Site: brandenburg
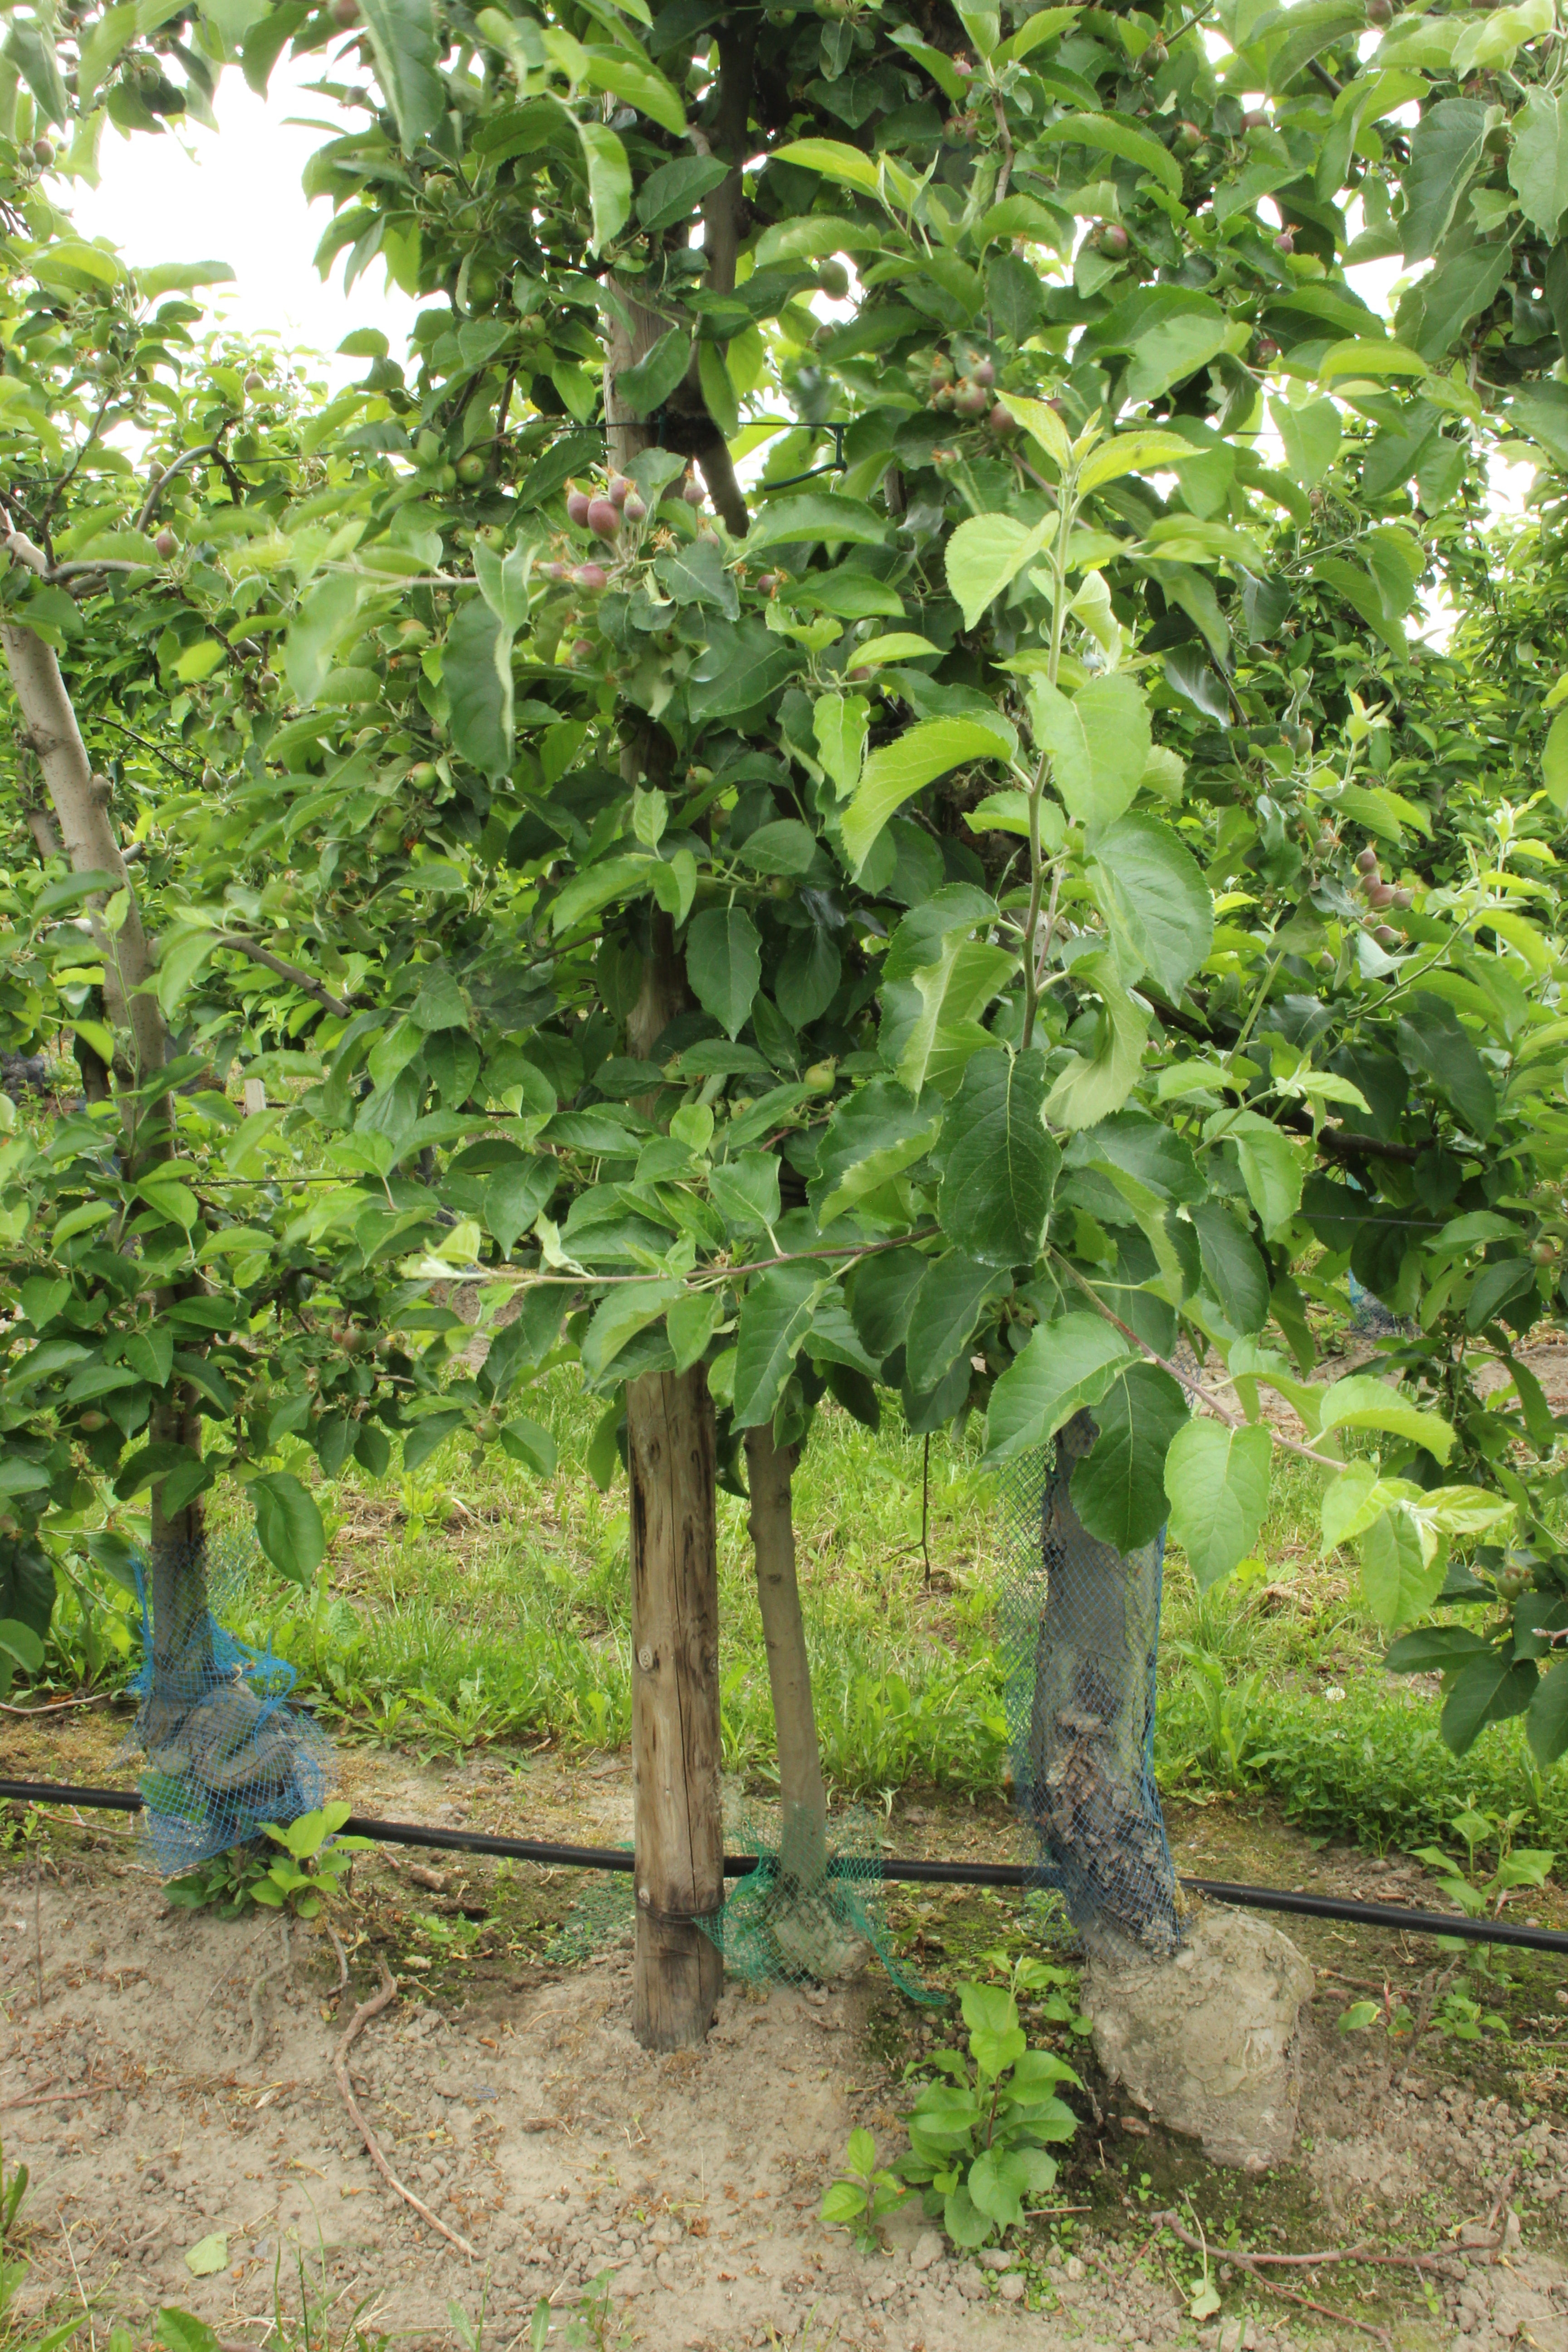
Growth stage (BBCH 72): Development of fruit